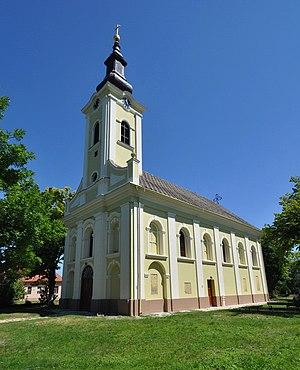
Les monuments culturels de grande importance sont les monuments de Serbie qui, par leur valeur, bénéficient d'un haut degré de protection.
Srpski Itebej est une localité de Serbie située dans la province autonome de Voïvodine. Elle fait partie de la municipalité de Žitište dans le district du Banat central. Au recensement de 2011, elle comptait 1 961 habitants.
L'église Saint-Sava de Srpski Itebej est une église orthodoxe serbe située à Srpski Itebej, dans la province autonome de Voïvodine, dans la municipalité de Žitište et dans le district du Banat central en Serbie. Elle est inscrite sur la liste des monuments culturels de grande importance de la République de Serbie.